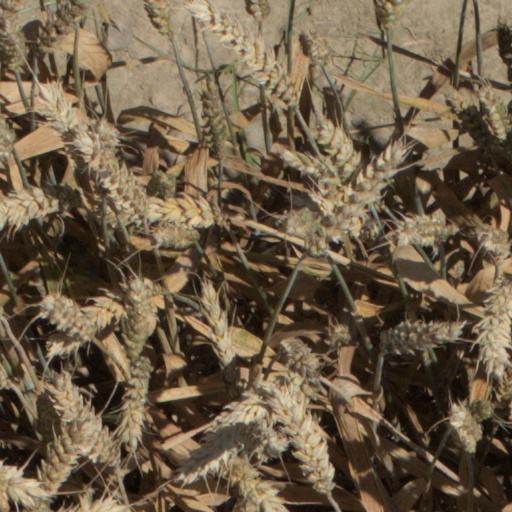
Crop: wheat